Tropical Storm Sarika (2011)

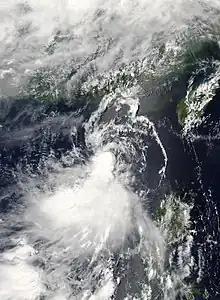
Tropical Storm Sarika, with a sheared convection on June 10

Tropical Storm Sarika, known in the Philippines as Tropical Storm Dodong, was a weak but costly tropical storm that affected Philippines and the East China in early-June 2011. The sixth tropical depression and the third named storm of the 2011 Pacific typhoon season, Sarika formed from an area of low pressure near Cebu City. As it traversed the Verde Island Passage on June 8, both the JTWC and the JMA started issuing advisories on the system, with the former issuing a TCFA on the system later that day. The next day, the PAGASA upgraded the low-pressure area to a tropical depression, naming it "Dodong". Moving to the north, the system struggled to intensify due to strong wind shear and was downgraded by the JTWC to a tropical depression; however, the JMA kept the system as a minimal tropical storm until it made landfall near Shantou on June 11. It dissipated soon thereafter.